Six Ways to Sunday

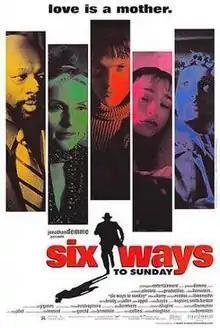
Theatrical release poster

Six Ways to Sunday is a 1997 American crime drama film with elements of comedy directed by Adam Bernstein. It is based on Charles Perry's novel "Portrait of a Young Man Drowning".